Eren Karadağ

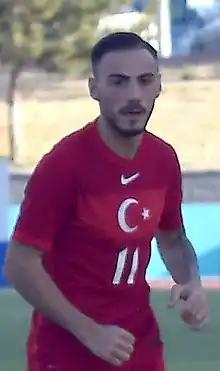
Eren Karadağ in 2022

Eren Karadağ (born 1 January 2000) is a Turkish professional footballer who plays as a winger for TFF First League club Çorum.